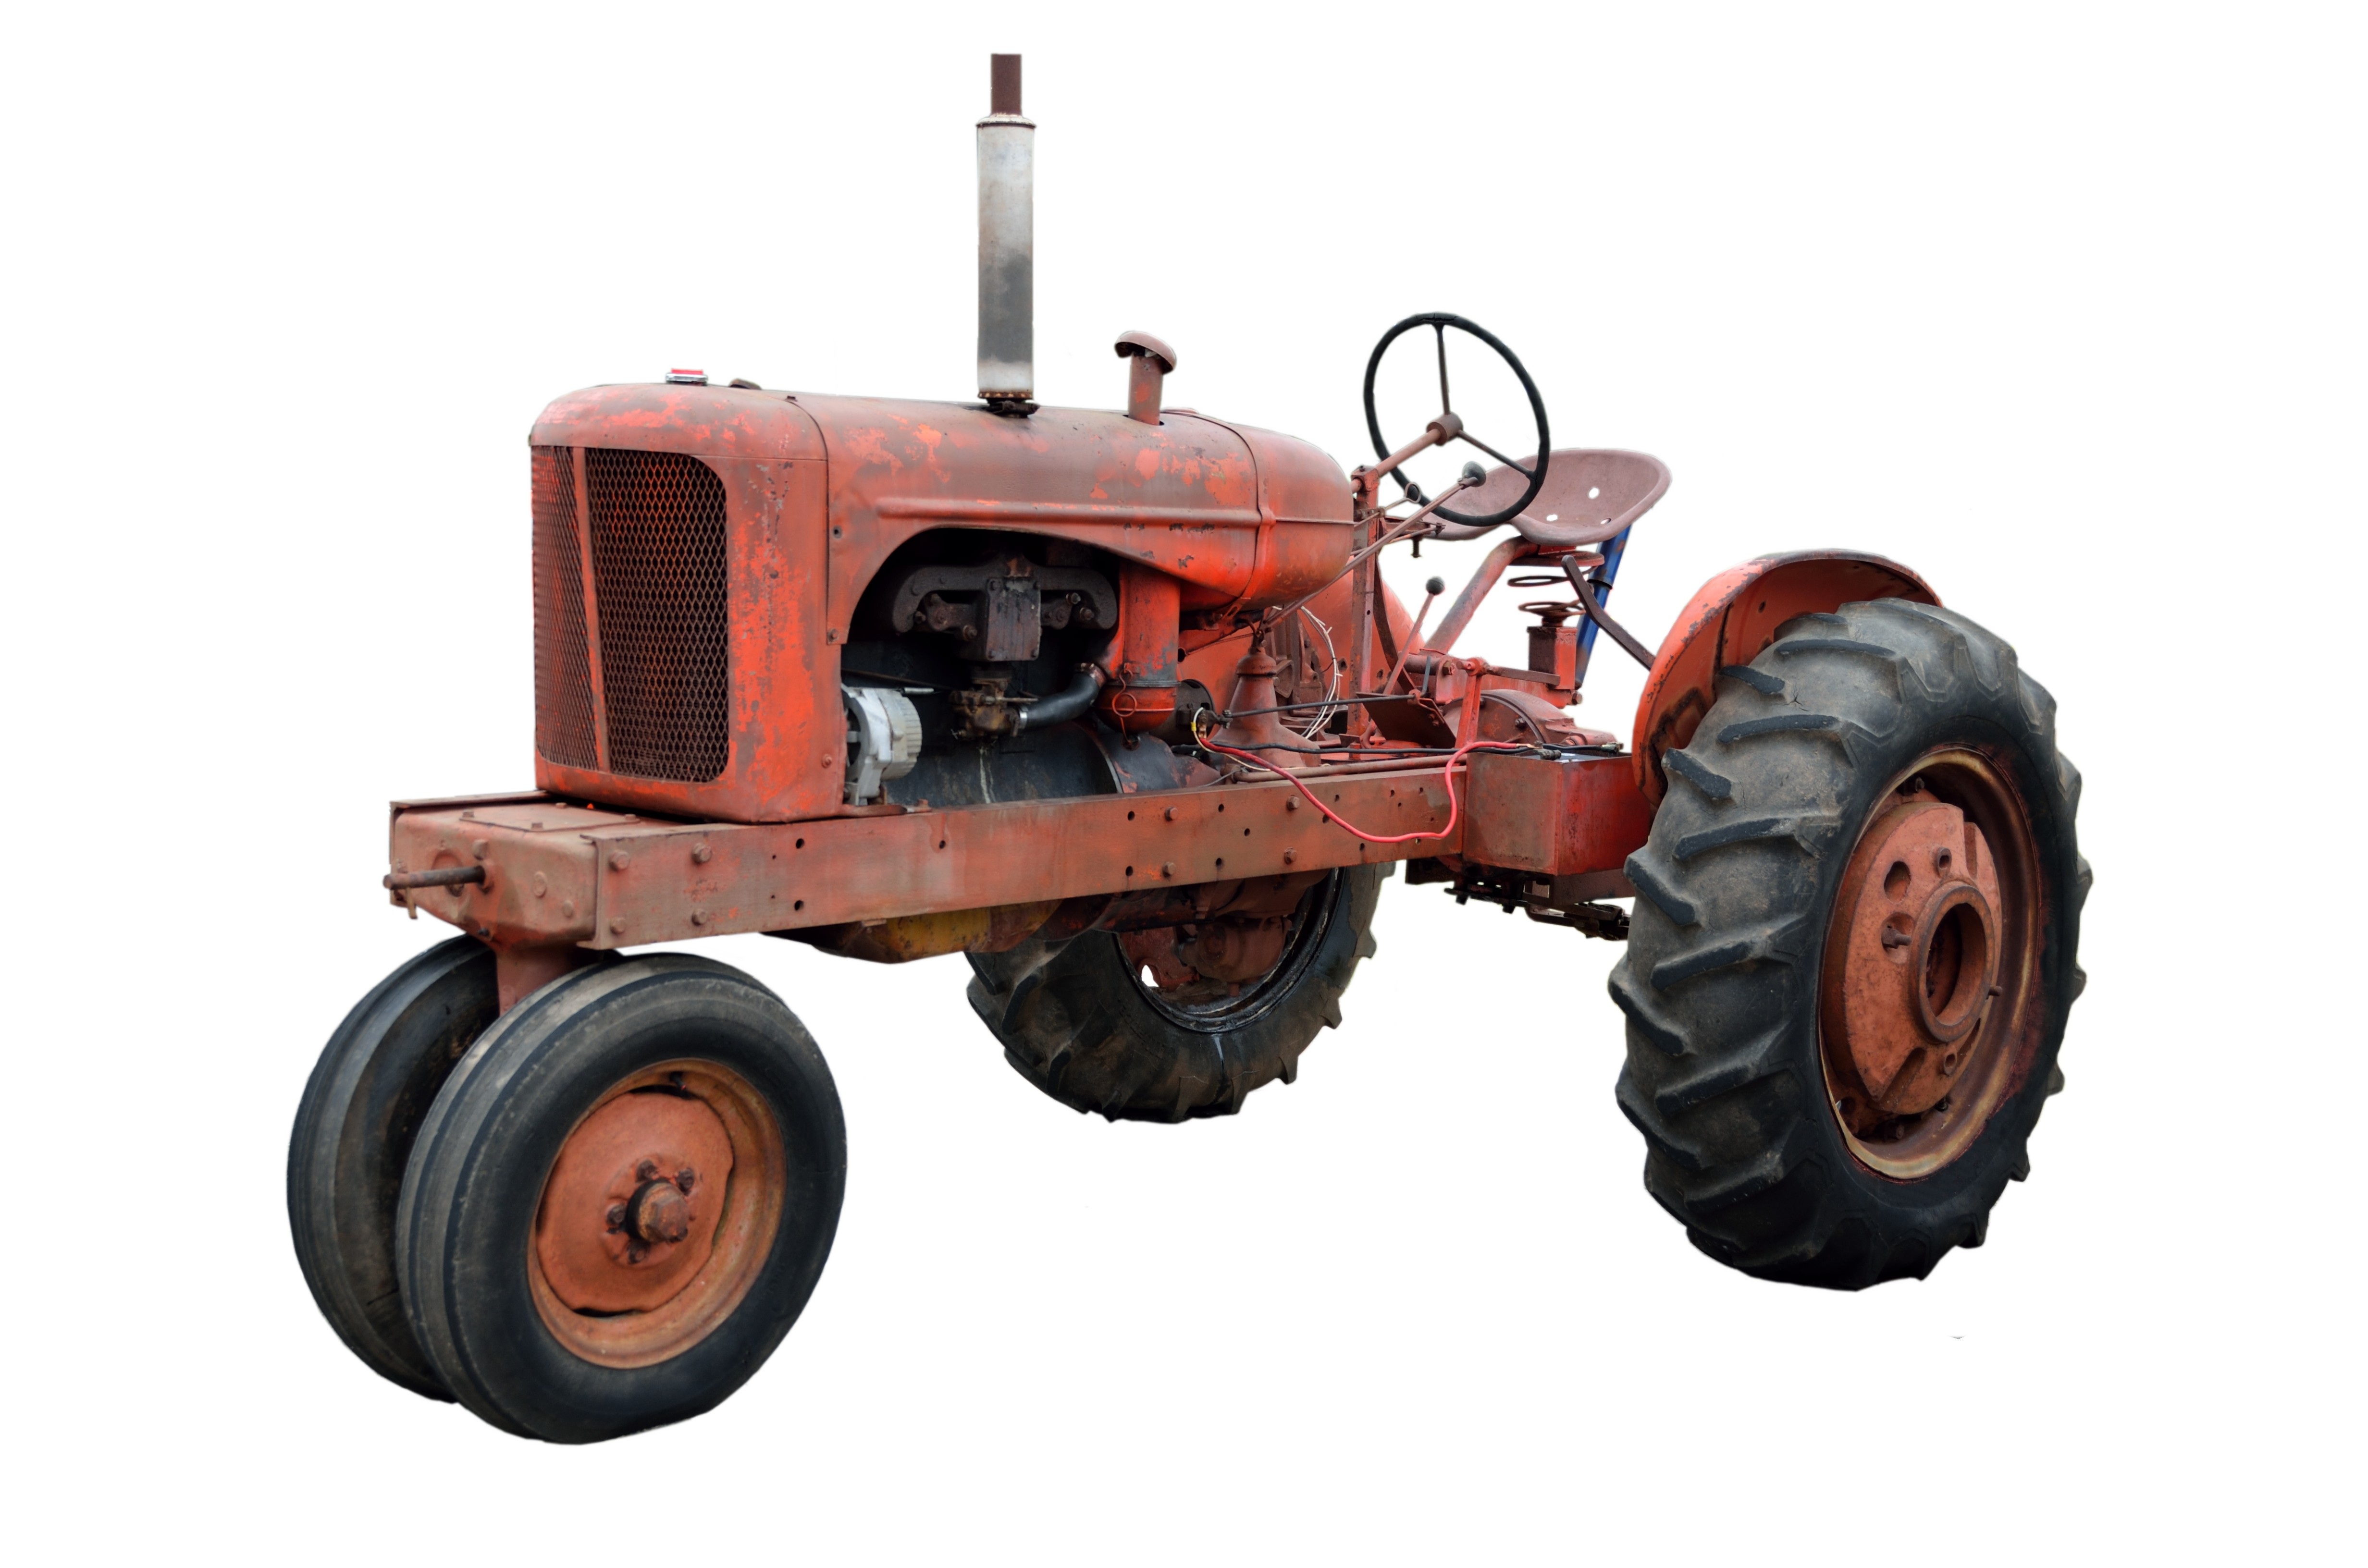
tractor, farm, vintage, antique, wheel, retro, old, rustic, steel, farming, vehicle, equipment, broken, metal, machine, dirty, grunge, industry, agriculture, tire, weathered, outdoors, rusty, rusted, iron, hobby, aged, collector, agricultural machinery, model car, land vehicle